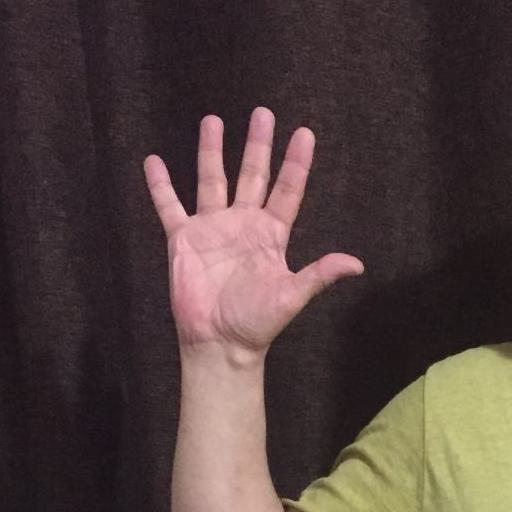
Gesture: palm